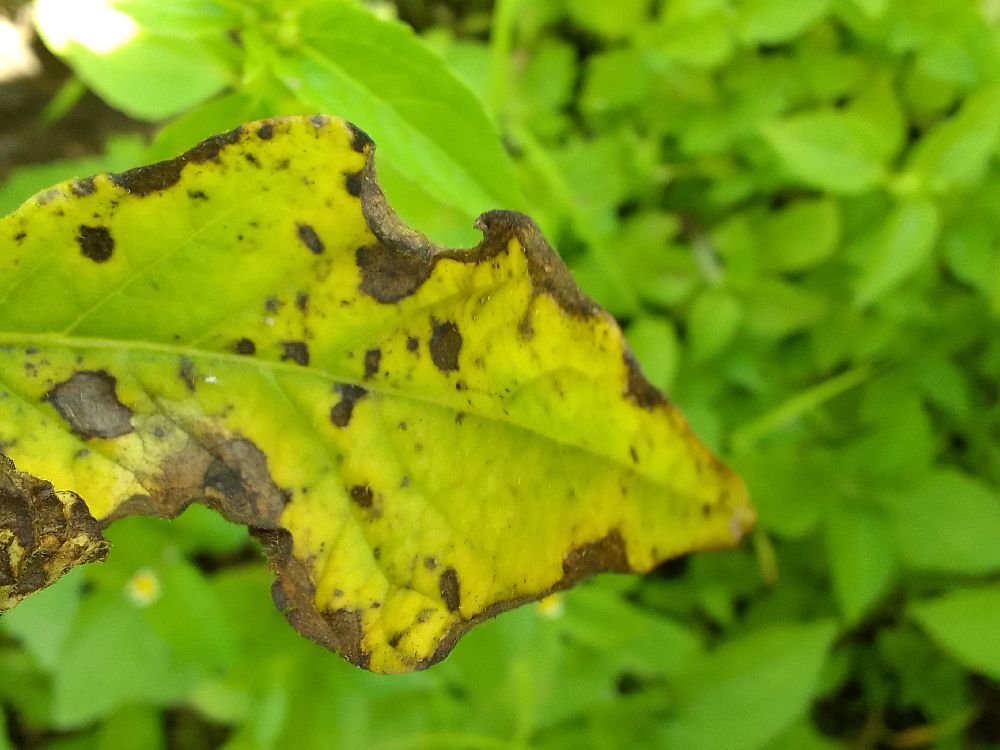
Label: Early blight